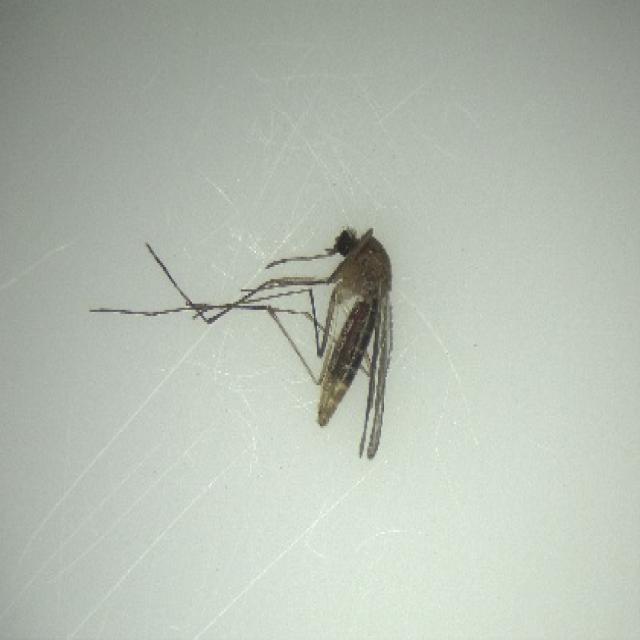
Species: culex_pipiens